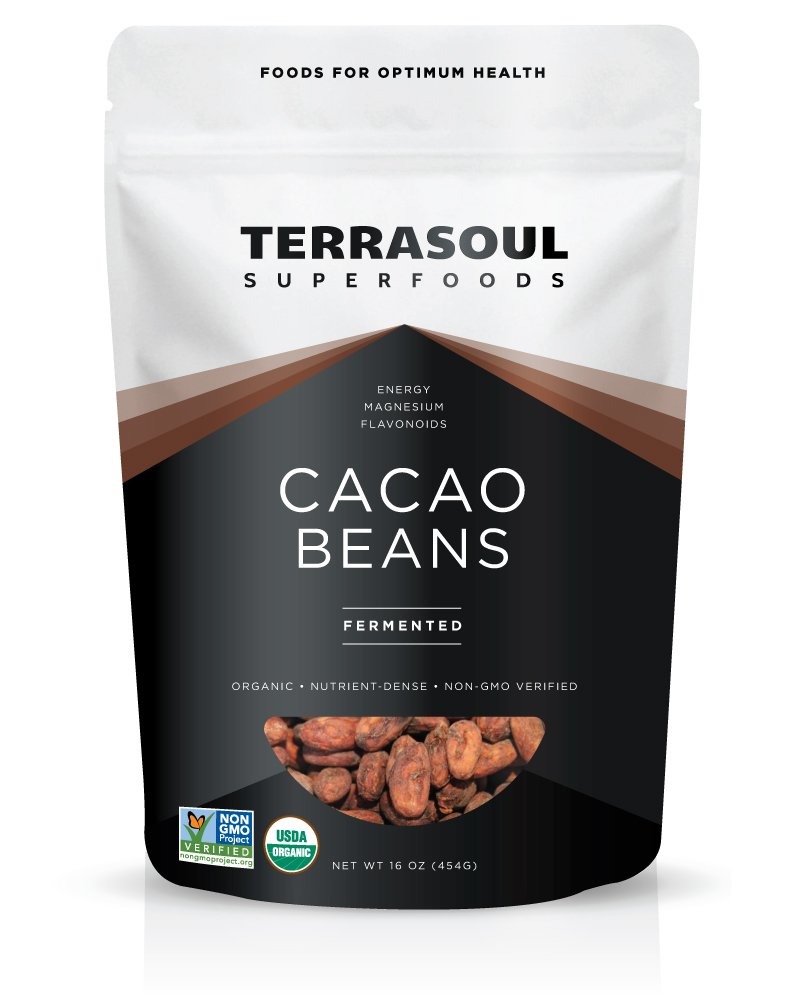
Item Name: Terrasoul Superfoods Raw Organic Criollo Cacao Beans, 16 Oz, Raw Chocolate Goodness for Baking, Snacking, and Homemade Chocolate Creations
Bullet Point 1: USDA Certified Organic, Earth Kosher, Non-gmo, raw, gluten free, and vegan.
Bullet Point 2: Made from 100% Criollo Beans sourced from Peru.
Bullet Point 3: Terrasoul Superfoods sources the freshest and highest quality superfoods from all over the planet. Our mission is to make these amazing, healthy foods available to you at the lowest prices possible while paying our growers and employees fair wages.
Bullet Point 4: 100% Money-Back Satisfaction Guarantee - We stand behind our products and offer a 30-day money back guarantee, backed by an outstanding customer service team.
Product Description: <b>About Terrasoul Superfoods Cacao Beans:</b> Hailed as the "Food of the Gods", cacao contains the highest concentration of magnesium and antioxidants of any food on the planet. Our certified organic cacao beans are made from highly-prized Criollo beans, and are grown under a canopy of shade trees in the fertile soil of Peru. To preserve the complex flavor profile and health benefits, the beans are carefully harvested, washed with a mineral wash to disinfect them from any harmful contaminants, fermented, and sun-dried, never being exposed to damaging high temperatures. <br> <br> <b>Key Nutrition Benefits of Terrasoul Superfoods Organic Cacao Beans:</b> <br> <br> <b>Magnesium:</b> Magnesium fights acid buildup, neutralizes toxins, quiets nerves and is essential for many other functions. Over 80% of Americans are chronically deficient in Magnesium. <br> <br> <b>Antioxidants:</b> Cacao contains flavanoids, polyphenols, catechins, and epicatechins. By weight, cacao has more antioxidants than red wine, blueberries, acai, pomegranates, and goji berries combined! Antioxidants keep you looking young and help fight disease. <br> <br> <b>Suggested Uses:</b> Add to trail mixes or smoothies for an energy boost. <br> <br> <b>Why buy from Terrasoul Superfoods?</b> <br>- We stand behind our products and offer a 30-day money back guarantee, backed by an outstanding customer service team. <br> - We also source only the freshest and highest quality ingredients from sustainable farms. <br> - We also test all of our cacao products for heavy metals with a third party laboratory to insure our products meet our strict quality standards. <br> - We operate a licensed and inspected certified organic facility (unlike other Amazon sellers that make organic claims without being USDA certified, so always look for the USDA seal and certifier on the label).
Value: 16.0
Unit: Ounce

Price: 21.49